Spartan Regiment

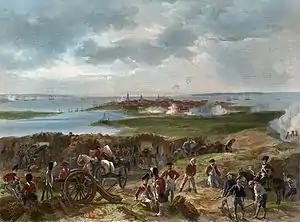
Siege of Charleston (also Fall of Charleston)

The Spartan Regiment, a militia group of South Carolina in the American Revolution, was formed in 1775 by John Thomas at the request of the Council of Safety. The regiment was formed on August 2, 1775 at Wofford's Iron Mill. Thomas held the first muster at his house. The Spartan Regiment met every two weeks to train for battle. Thomas found himself fighting against his former militia leader, Col. Thomas Fletchall, who was a loyalist or Tory. The patriots were also called Whigs.